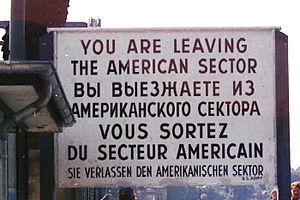
Berlinmuren
Det berømte You are leaving the American sector. "De forlader den amerikanske sektor."
Berlinmuren var en adskillende spærring af beton, pigtråd og elektrisk hegn, som myndighederne i Østtyskland lod rejse fra 13. august 1961 omkring det daværende Vestberlin. Muren gik tværs igennem byen og var 45,1 kilometer lang.